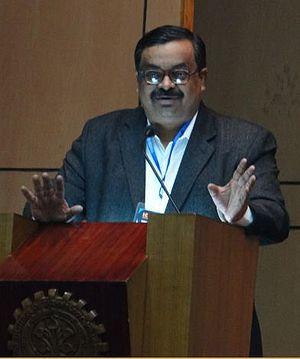
Le prix Shanti Swarup Bhatnagar de sciences et technologie est l'une des plus hautes distinctions scientifiques multidisciplinaires en Inde. Il a été créé en 1958 par le Conseil de recherche scientifique et industrielle, en l'honneur de Shanti Swarup Bhatnagar, son fondateur et directeur et reconnaît l'excellence dans la recherche scientifique en Inde.